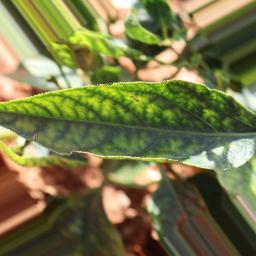
Label: nutritional